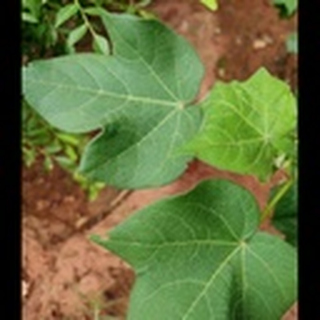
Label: healthy_cotton